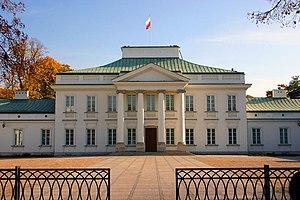
Józef Klemens Piłsudski, né le 5 décembre 1867 Zulów, près de Vilnius, et mort le 12 mai 1935 à Varsovie, est un homme d’État polonais. Il est dirigeant du Parti Socialiste Polonais, chef d'État de 1918 à 1922, et Premier ministre à deux reprises entre 1926 et 1930.